Sky position (RA, Dec in degrees): 224.486, 8.826
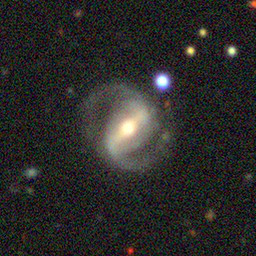
Galaxy morphology: Barred Spiral Galaxies